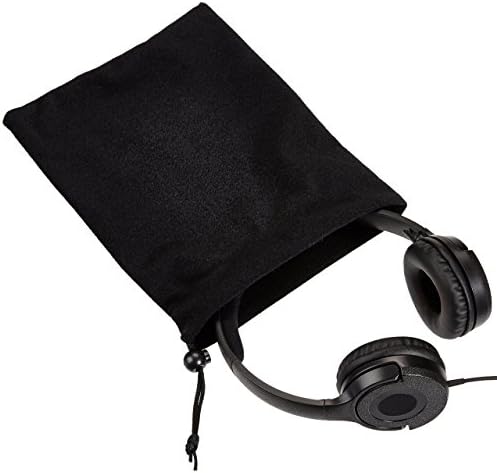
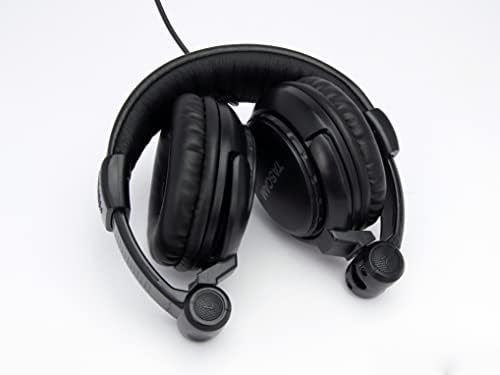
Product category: headphones
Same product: no